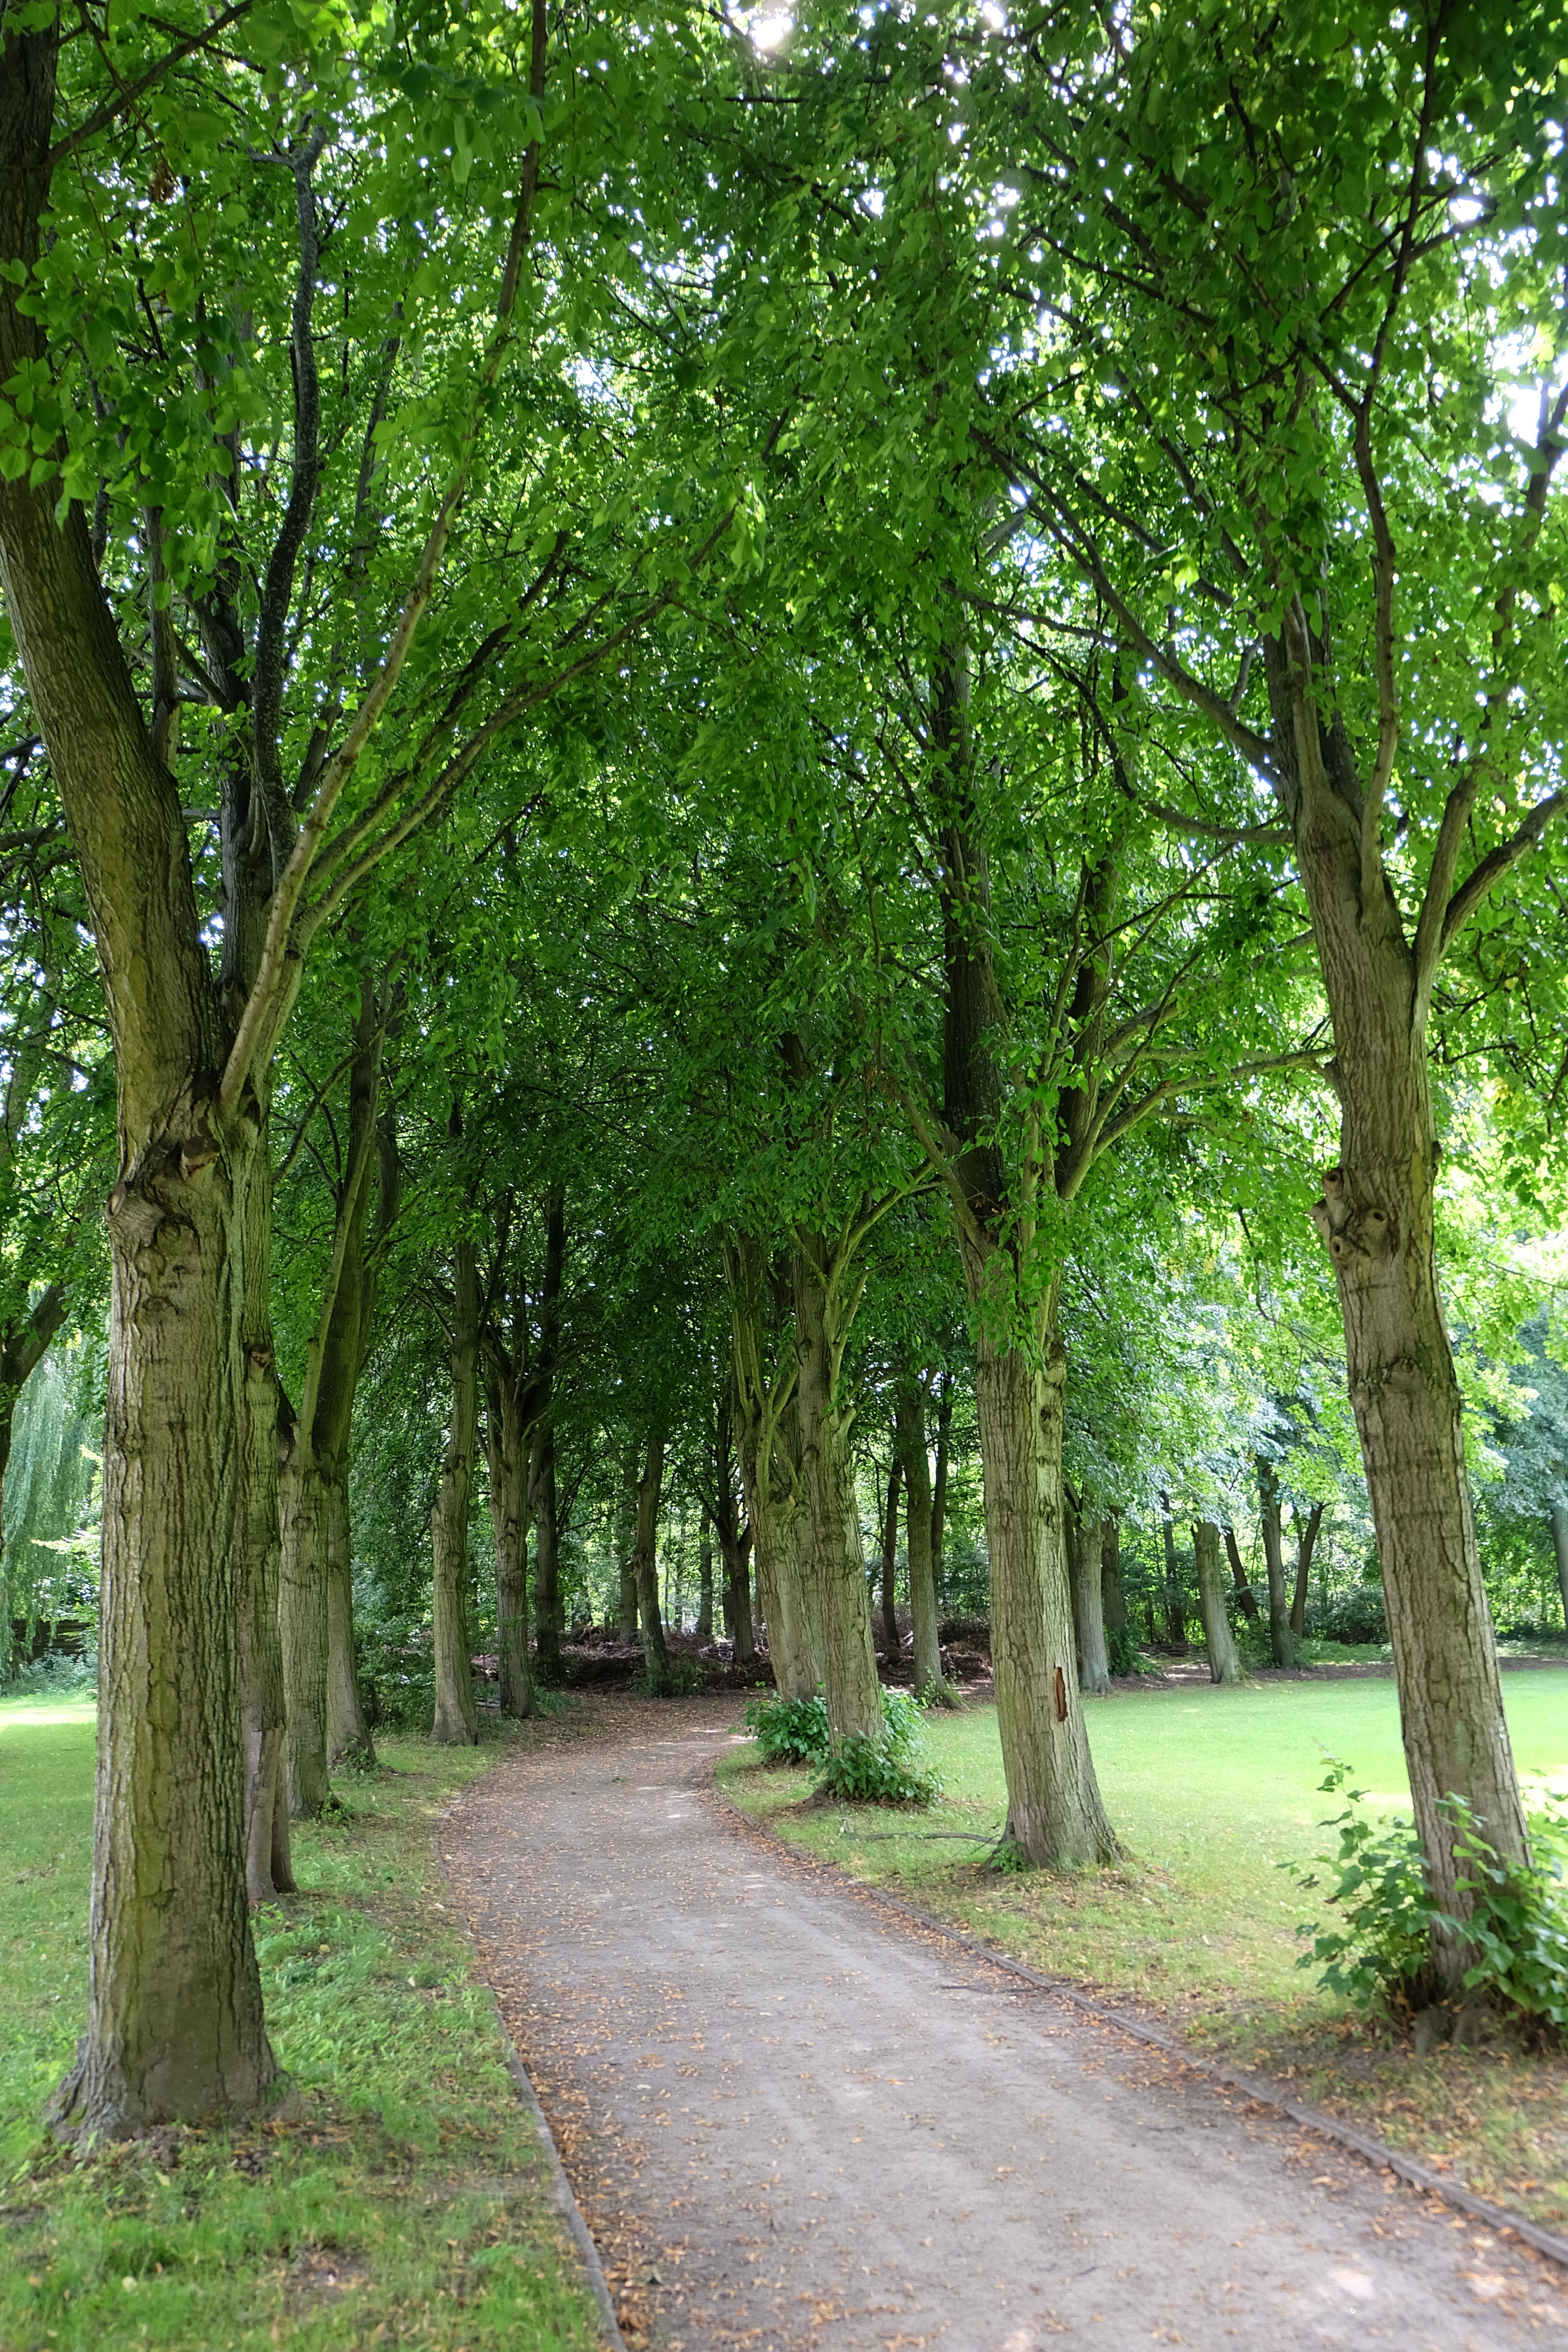
landscape, tree, nature, forest, plant, hiking, sunlight, leaf, flower, walk, green, park, botany, garden, trees, leaves, avenue, branches, deciduous, grove, woodland, habitat, mood, away, ecosystem, mecklenburg western pomerania, strains, shadow play, tree lined avenue, natural environment, woody plant, temperate broadleaf and mixed forest, land plant